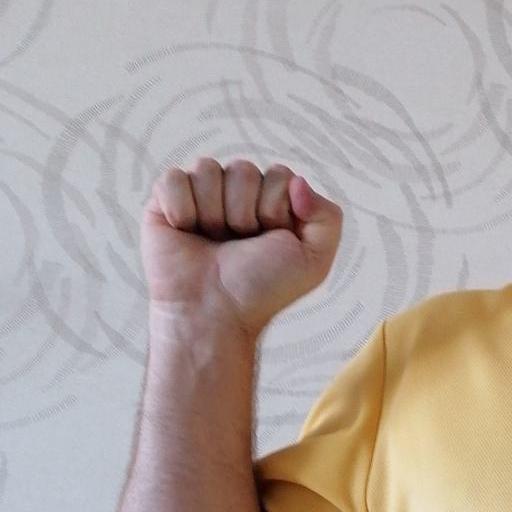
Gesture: fist